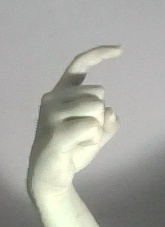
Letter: ra